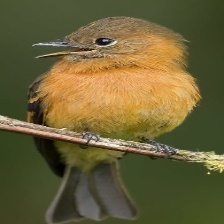
Species: CINNAMON FLYCATCHER
Scientific name: PYRRHOMYIAS CINNAMOMEUS